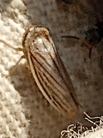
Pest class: non_pest_herbivores